Michele Giambono

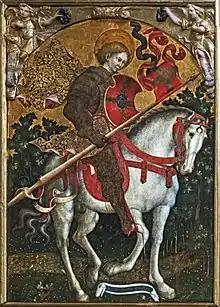
Michele Giambono, "St. Chrysogonus on Horseback", c. 1450, Panel 199 x 134 cm, San Trovaso, Venice

Michele Taddeo di Giovanni Bono, known as Giambono ( 1400 Venice – c. 1462 Venice) was an Italian painter, whose work reflected the International Gothic style with a Venetian influence. He designed the mosaics of the "Birth of the Virgin" and "Presentation in the Temple" (St. Mark's, Venice). His best known paintings are the "Man of Sorrows" (Metropolitan Mus.) and the "St. Peter" (National Gall. of Art, Washington, D.C.).